Imperial Russian Navy

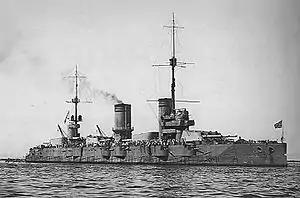
Battleship "Sevastopol", which entered the fleet at the end of 1914

Russia's slow technical and economic development in the first half of the 19th century caused her to fall behind other European countries in the field of steamboat construction. By the outbreak of the Crimean War in 1853, Russia had the Baltic and Black Sea Fleets, Arkhangelsk Flotilla, Caspian Flotilla and Okhotsk Flotilla (altogether, 40 battleships, 15 frigates, 24 corvettes and brigs, 16 steam frigates etc.).